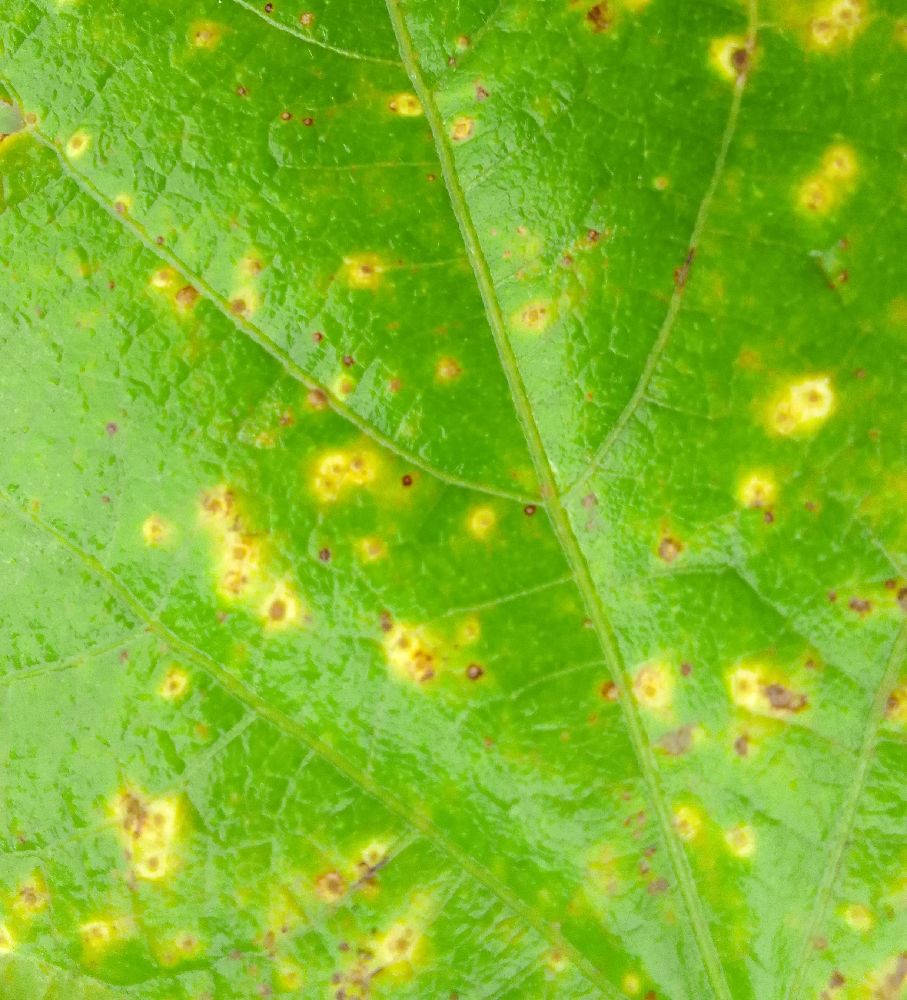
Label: rust